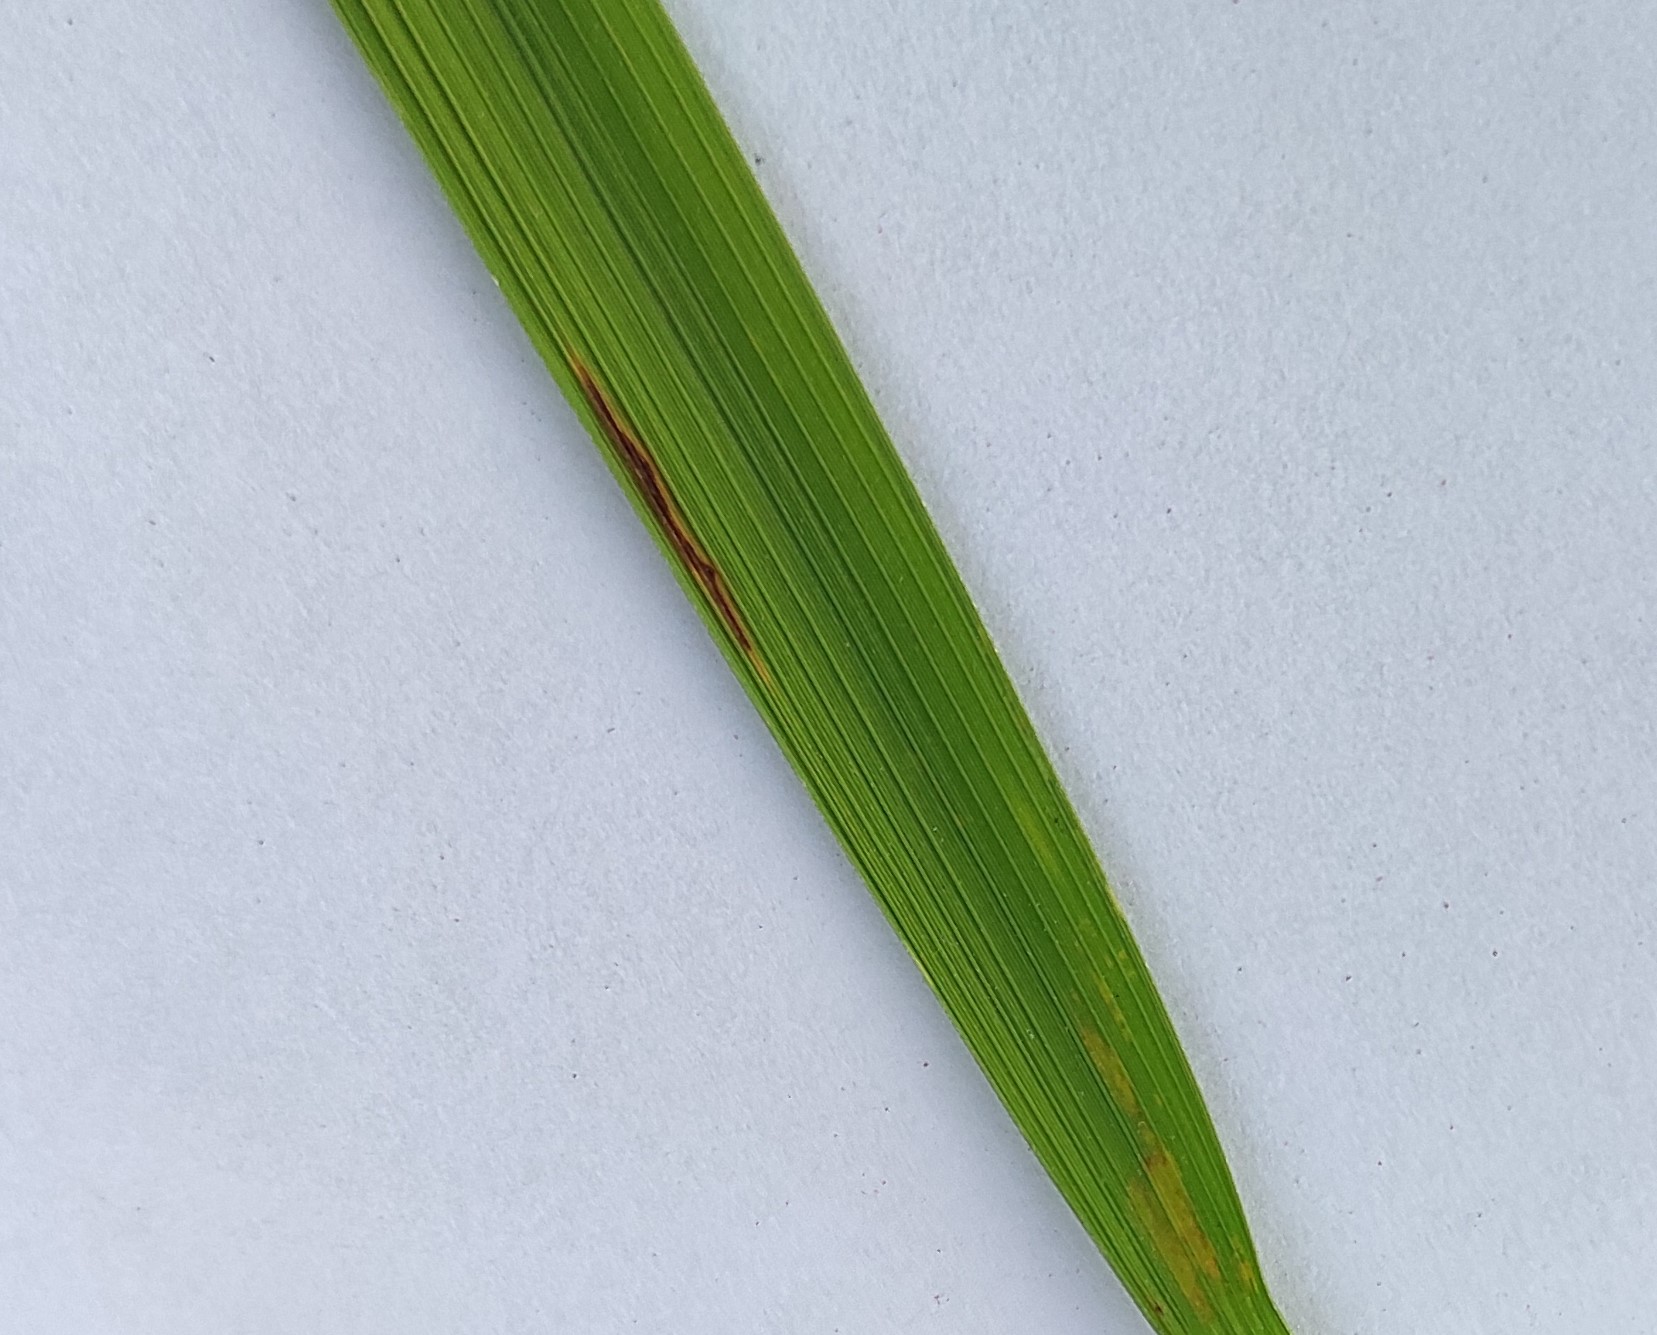
Label: Rice Blast